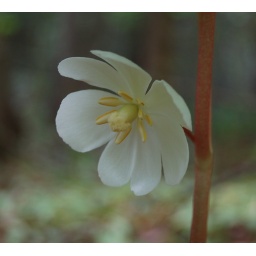
This flower blooms off the stalk of the plant under the foliage